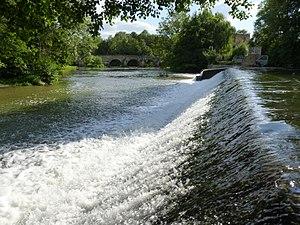
Sarthe - Montfort-le-Gesnois - Pont romain et vieux moulin
Le département de la Sarthe est parcouru par de nombreux cours d'eau. Les deux rivières principales sont la Sarthe et le Loir.